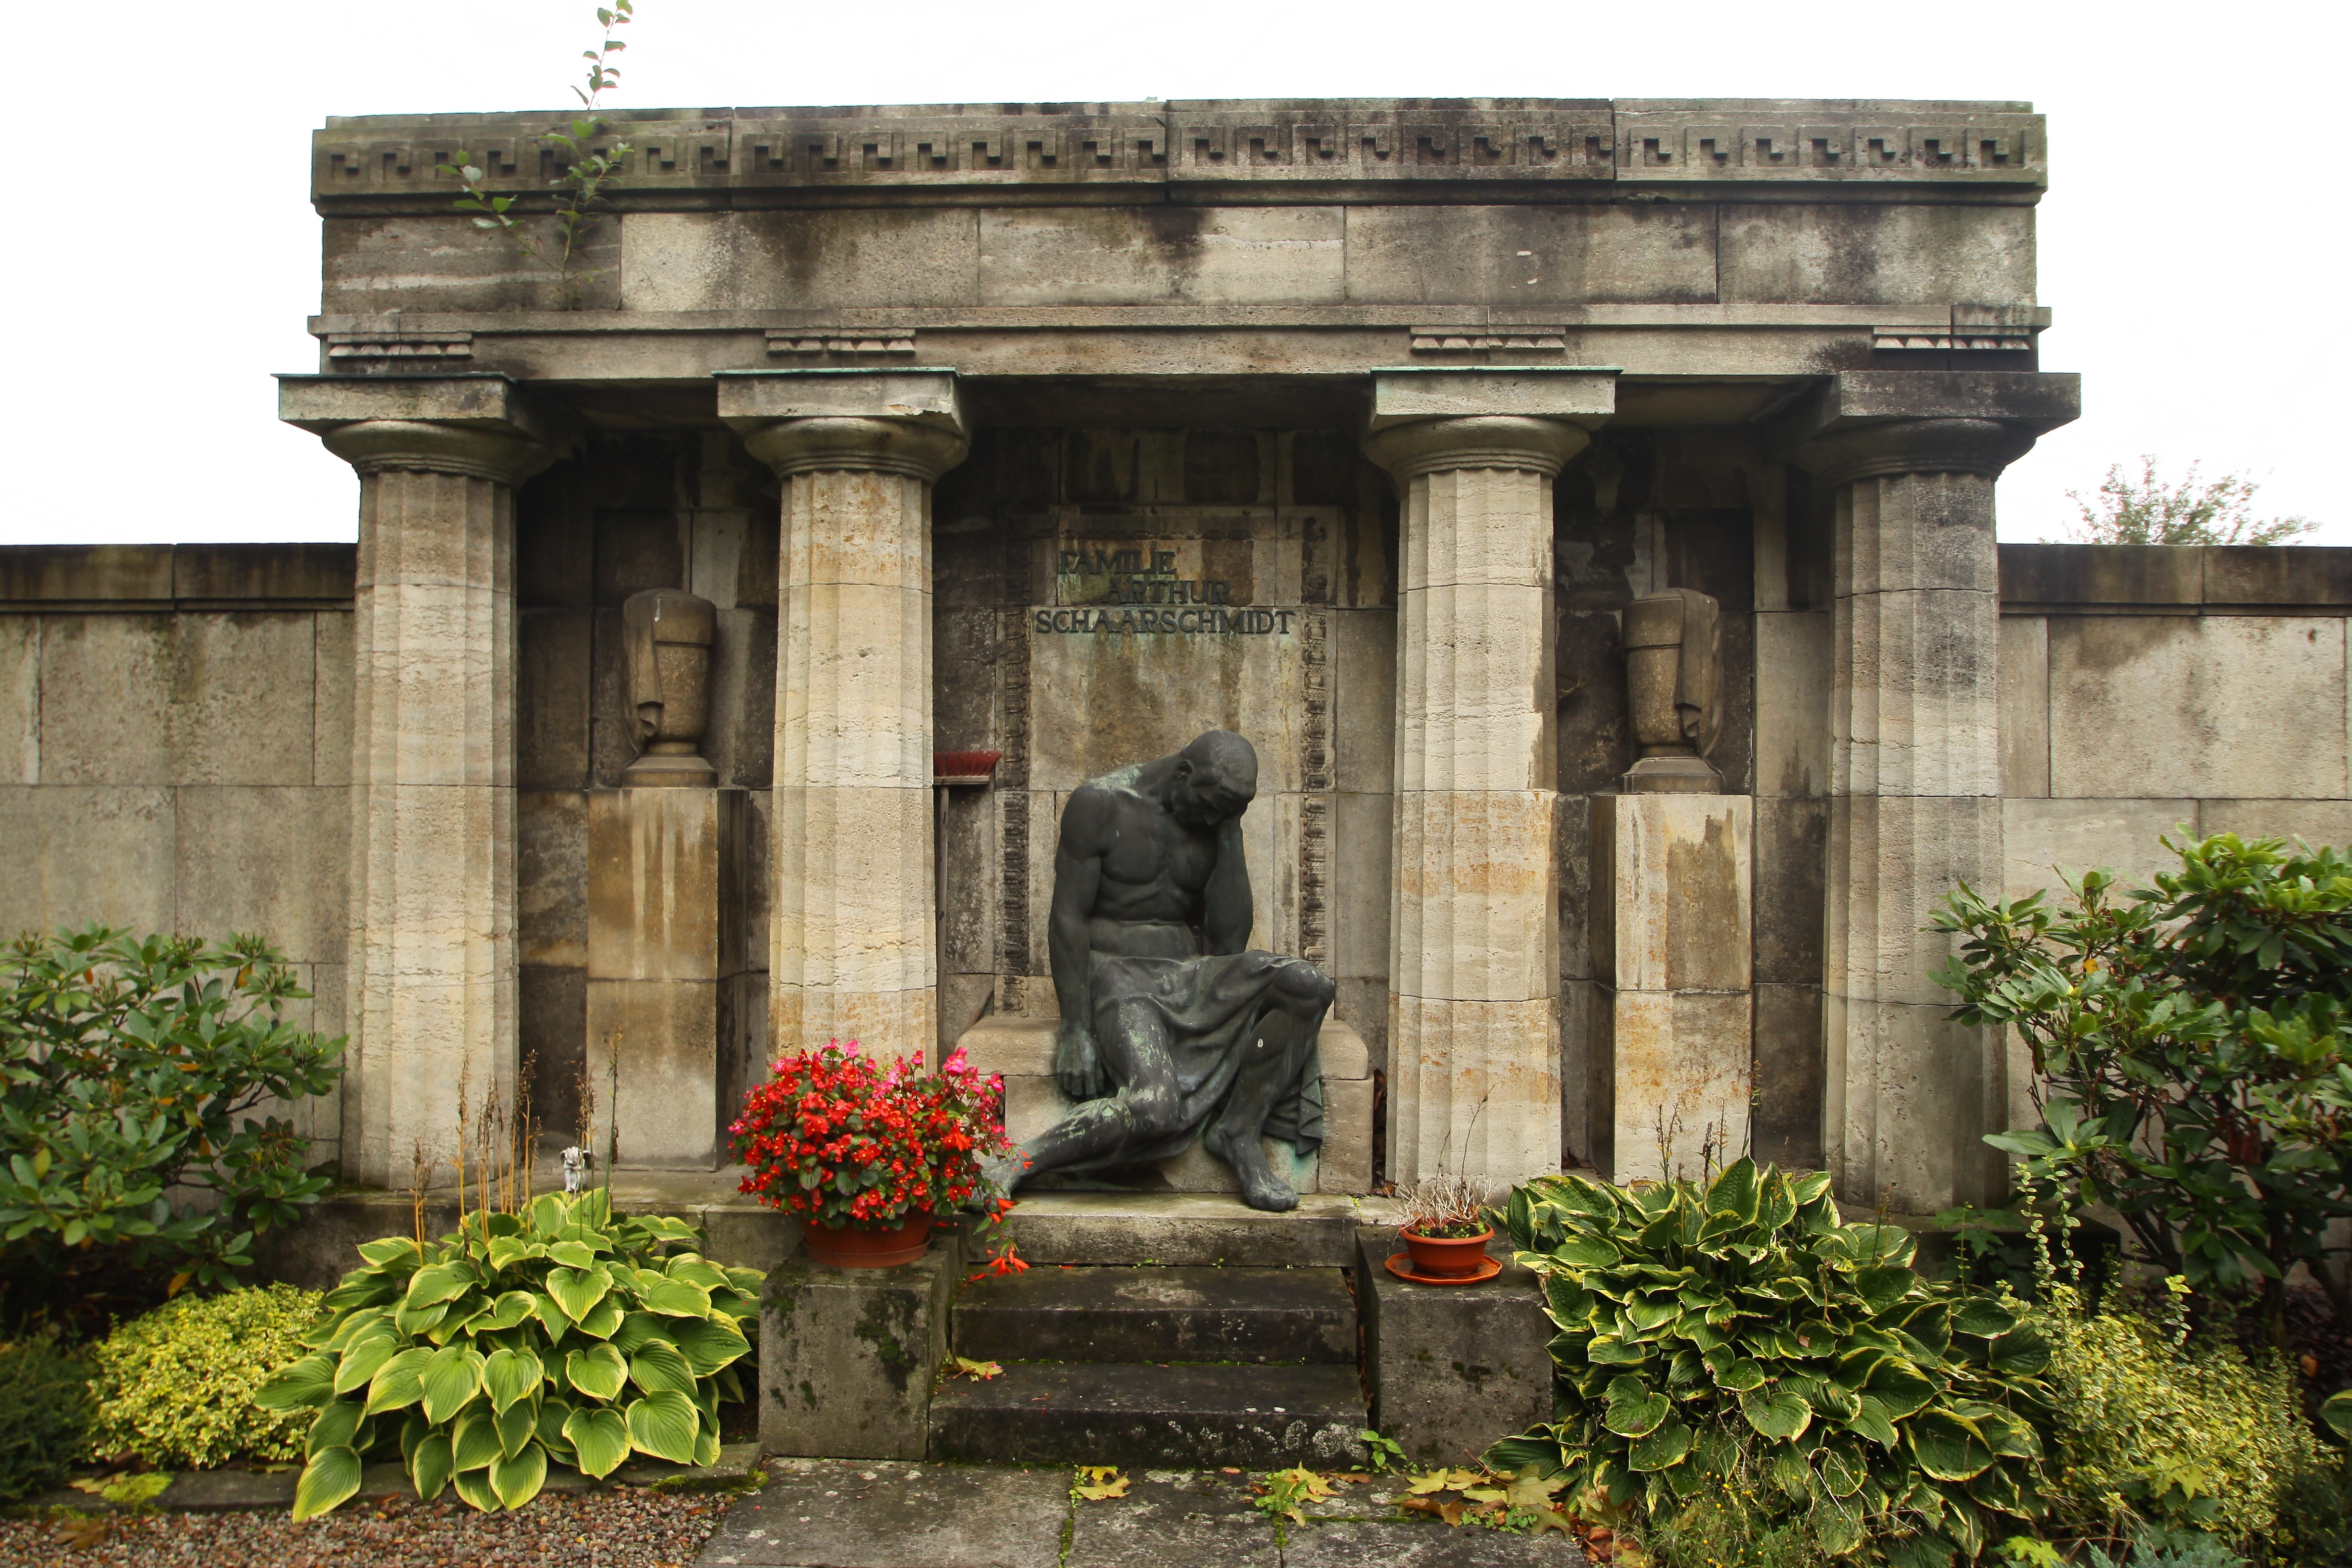
architecture, monument, arch, rest, cemetery, tombstone, death, sculpture, figure, temple, faith, commemorate, hope, tomb figure, mourning, mausoleum, ancient history, female statue